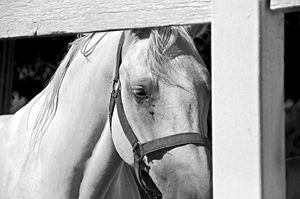
Le Cheval venu de la mer est un film britannico-irlandais d'aventure fantastique, réalisé par Mike Newell, tourné et sorti en 1992. Écrit par Jim Sheridan d'après une histoire de Michael Pearce, il met en scène les nomades appelés travellers et la mythologie irlandaise. L'histoire est celle de deux jeunes frères nourris de contes et légendes et passionnés par les westerns américains, qui traversent l'île d'Irlande d'est en ouest sur un cheval blanc, poursuivis par la police. Leur père, hanté par le souvenir de sa femme disparue, tente de les retrouver et de regagner sa dignité perdue.